Kuivaliha

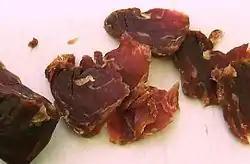
Dried reindeer meat.

(Finnish), also known as , is Finnish salted and dried meat, often reindeer meat.